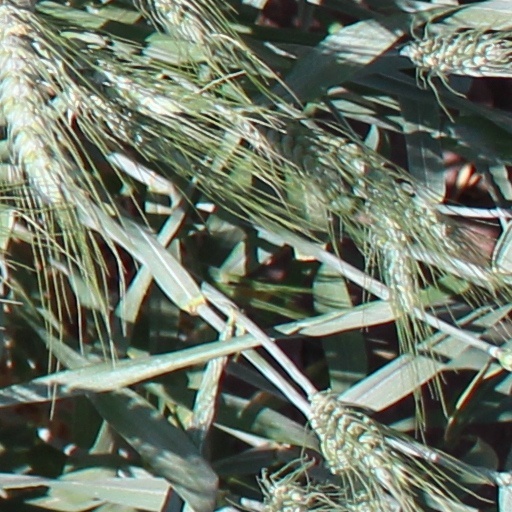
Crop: wheat